Watcher in the Attic

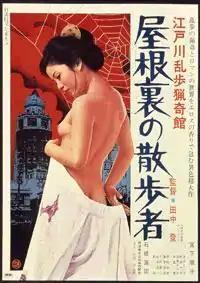
Theatrical poster for "Watcher in the Attic" (1976)

, also known as Stroller in the Attic, Edogawa Rampo Theater: Walker in the Attic, or Walker in the Attic, is a 1976 Japanese film in Nikkatsu's "Roman porno" series, directed by Noboru Tanaka and starring Junko Miyashita.